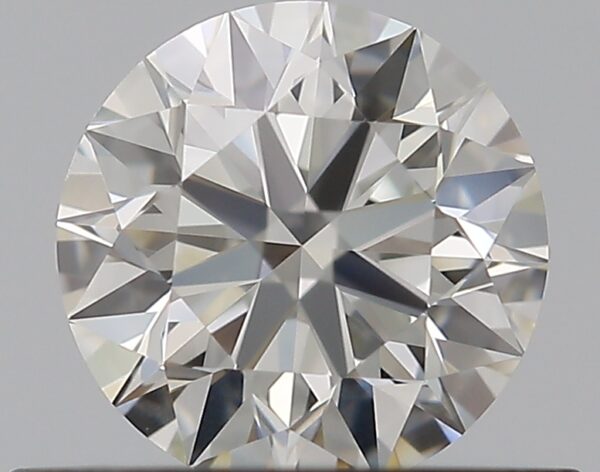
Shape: round
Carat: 0.5
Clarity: VVS1
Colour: I
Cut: EX
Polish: EX
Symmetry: EX
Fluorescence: N
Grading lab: GIA
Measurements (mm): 5.06 x 5.09 x 3.16